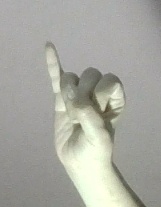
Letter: meem